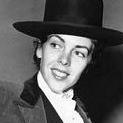
Age: 24